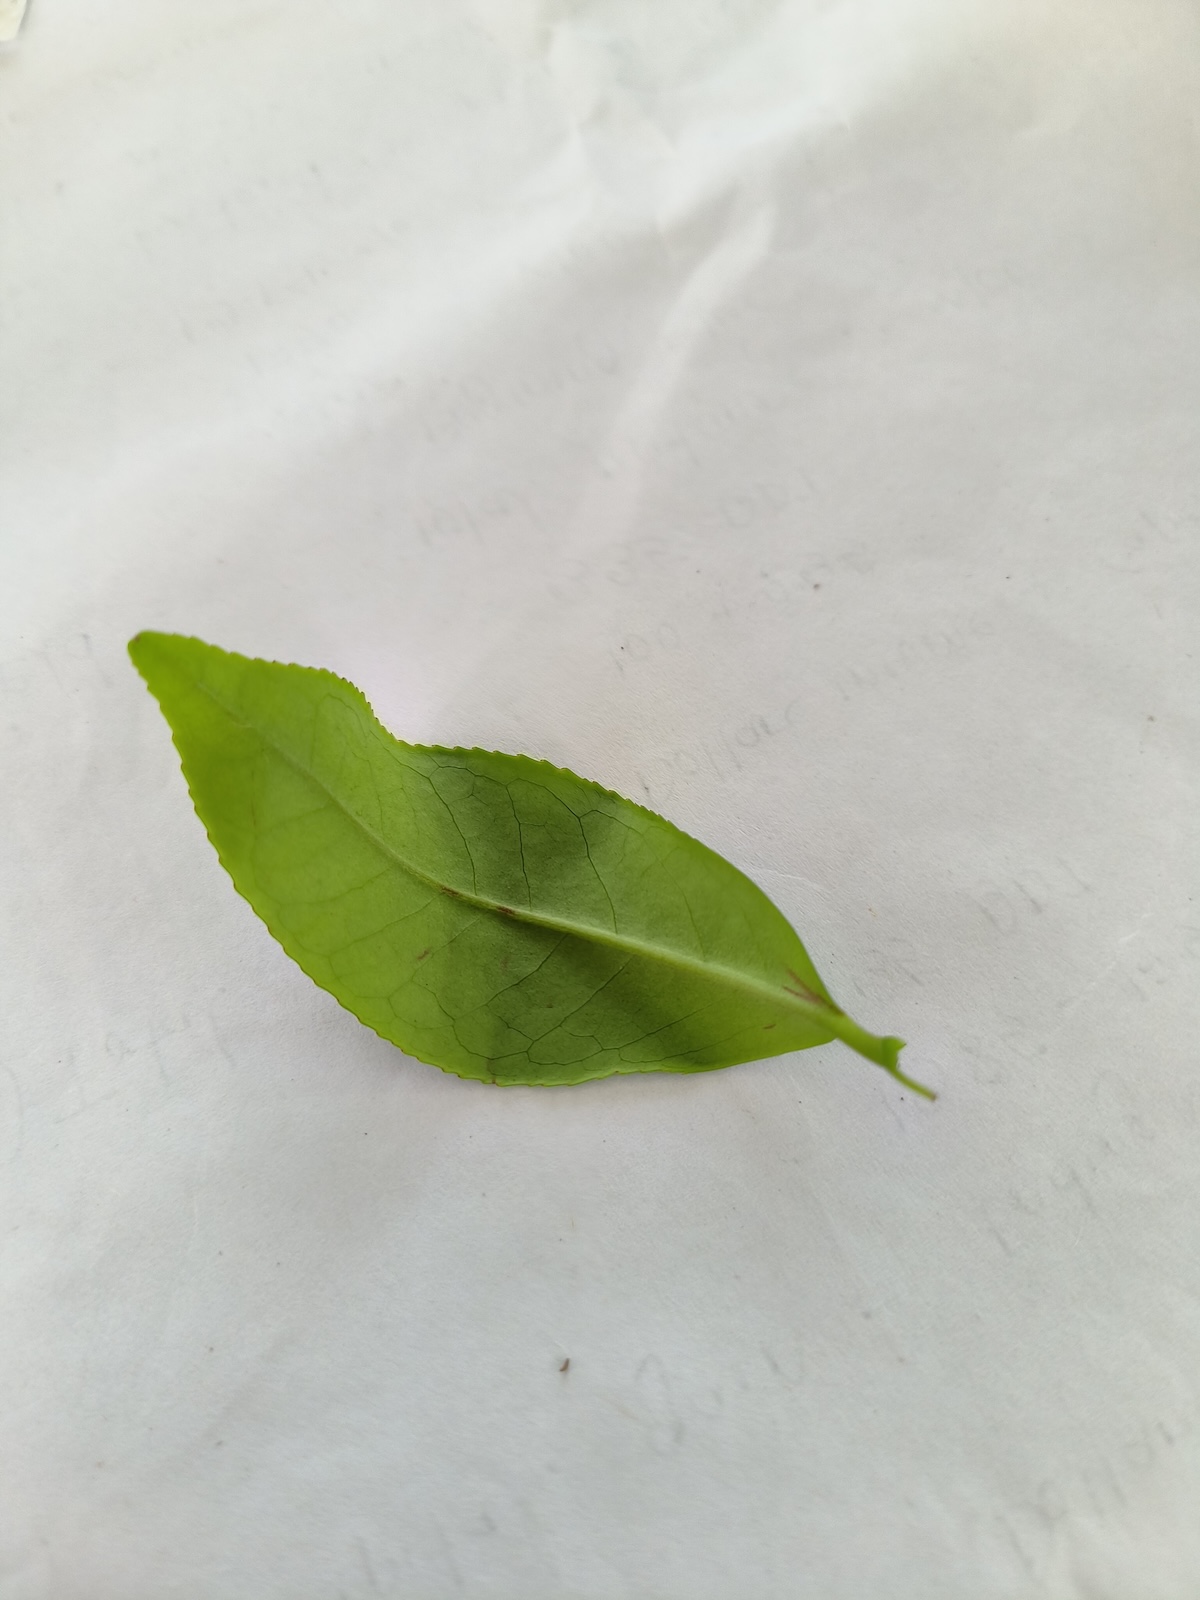
Label: Healthy leaf